Catalan Atlas

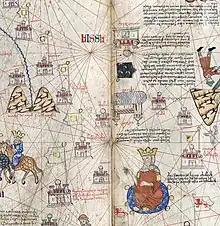
Kingdom of Chagatai in the Catalan Atlas (1375).

The Anatolian Beyliks, a group of Turkic principalities in Anatolia are also depicted, in the region labelled "Turqhia" (Turkey). The caption next to the seated ruler in Anatolia reads: "Asia Minor also called Turkey, where there are many cities and castles." Numerous Turkic principalities appear, with a variety of flags, but very little prominence is given to the Orthodox princes of the Byzantine Empire, although several Byzantine cities appear with the Byzantine imperial flag, or Trebizond. The Christian kingdom of Cilician Armenia appears heavily fortified within green walls, with its ports and flags clearly visible.